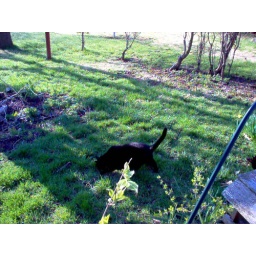
black cat in the grass